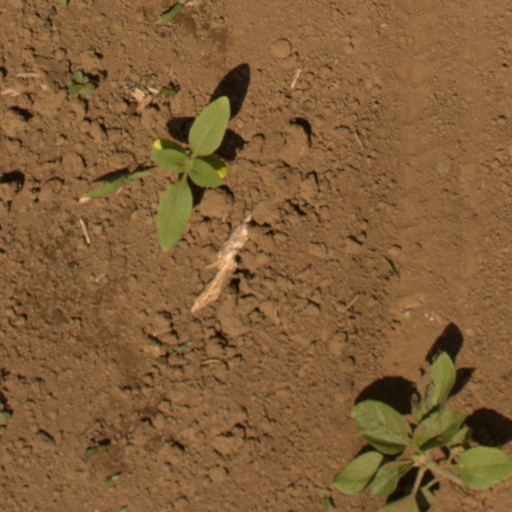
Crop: Jerusalem artichoke